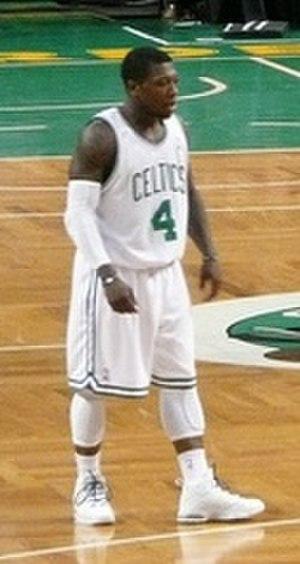
Nathaniel Cornelius "Nate" Robinson est un joueur américain de basket-ball né le 31 mai 1984. Il mesure 1,75 m et joue au poste de meneur.